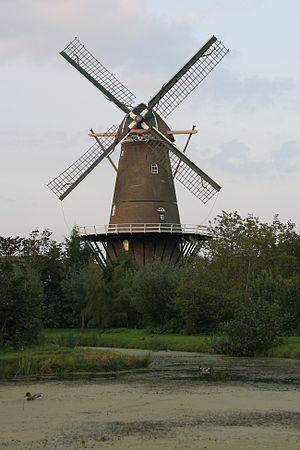
Bergambacht est un village et une commune néerlandaise, en province de Hollande-Méridionale. La commune est située sur le Lek, dans le sud du Krimpenerwaard.
Cet article recense les moulins à vent de la province de Hollande-Méridionale, aux Pays-Bas.